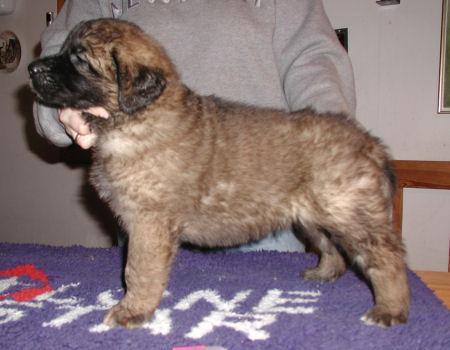
Leonberg